Culture of Brazil

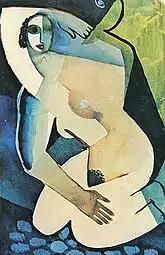
Ismael Nery, "Nude woman crouching ", modernist work undated.

Brazil has a variety of candies including brigadeiros, made with condensed milk, butter, and cocoa powder, and it can have sprinkles of chocolate around, and beijinhos. Other snack foods include coxinhas, churrasco, sfiha, empanadas, and araucaria nuts (in Festa Junina). Pão de queijo are typical in the state of Minas Gerais. Typical northern foods include pato no tucupi, tacacá, caruru, vatapá, and maniçoba. The Northeast is known for moqueca (a stew of seafood and palm oil), acarajé (a fritter made with white beans, onion and fried in palm oil ("dendê"), which is filled with dried shrimp and red pepper), caruru, and Quibebe. In the Southeast, it is common to eat Bife a cavalo, , Virado, Minas cheese, pizza, tutu, macaroni, lasagna, and codfish pastries. Churrasco is the typical meal of Rio Grande do Sul, and in the South region, it is common to eat polenta, , chimarrão, cuca, salami, sagu, wine and grape juice. Cachaça is Brazil's native liquor, distilled from sugar cane, and it is the main ingredient in the national drink, the caipirinha. Brazil is the world leader in production of green coffee ("café"). In 2018, 28% of the coffee consumed globally came from Brazil. Because of Brazil's fertile soil, the country has been a major producer of coffee since the times of Brazilian slavery, which created a strong national coffee culture. This was satirized in the novelty song "The Coffee Song", sung by Frank Sinatra and with lyrics by Bob Hilliard, interpreted as an analysis of the coffee industry, and of the Brazilian economy and culture.